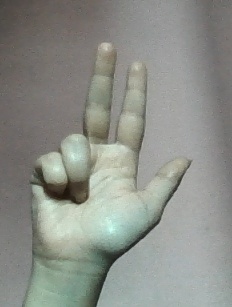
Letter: al